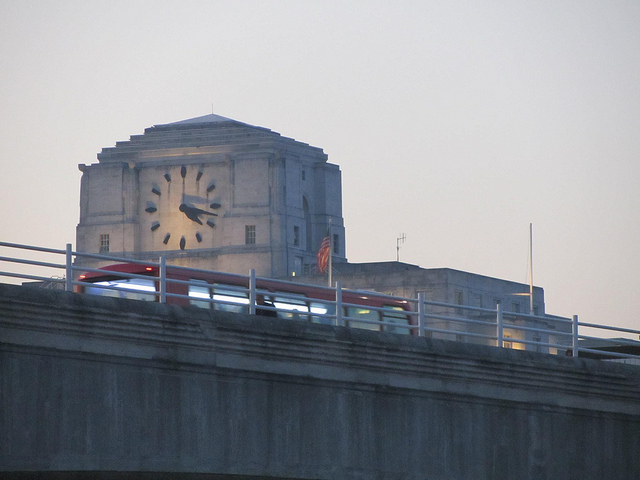
A large clock tower sits above a passing train.

A bus drives across a bridge by a building with a clock.